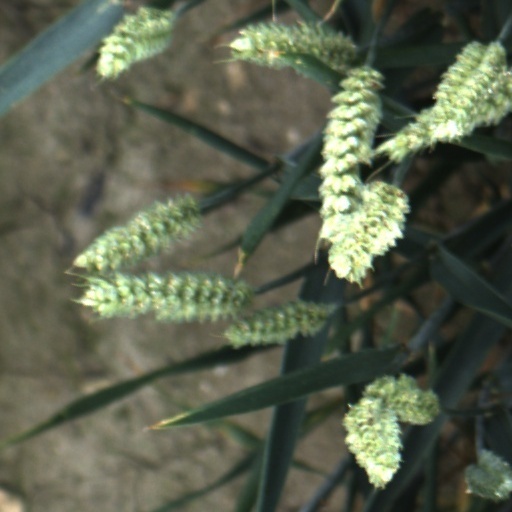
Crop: wheat